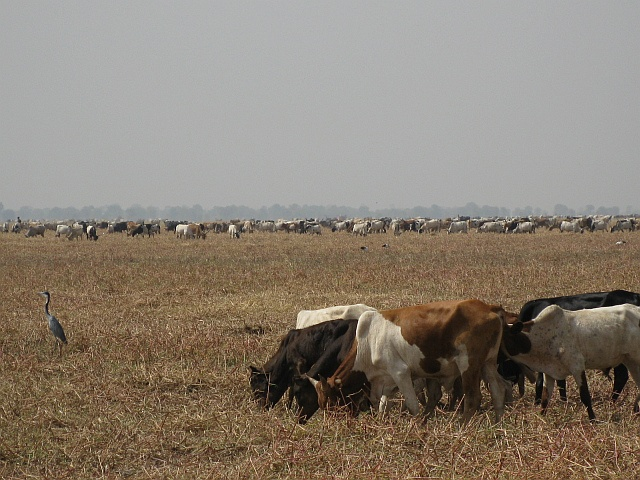
A herd of cattle standing on top of a dry grass field.
A bunch of animals grazing in a big grassy field.
Large herd of cows moving across brown grassy area
A bird walks in a field beside a herd of cows.
Several animals and a bird can be seen in a field.